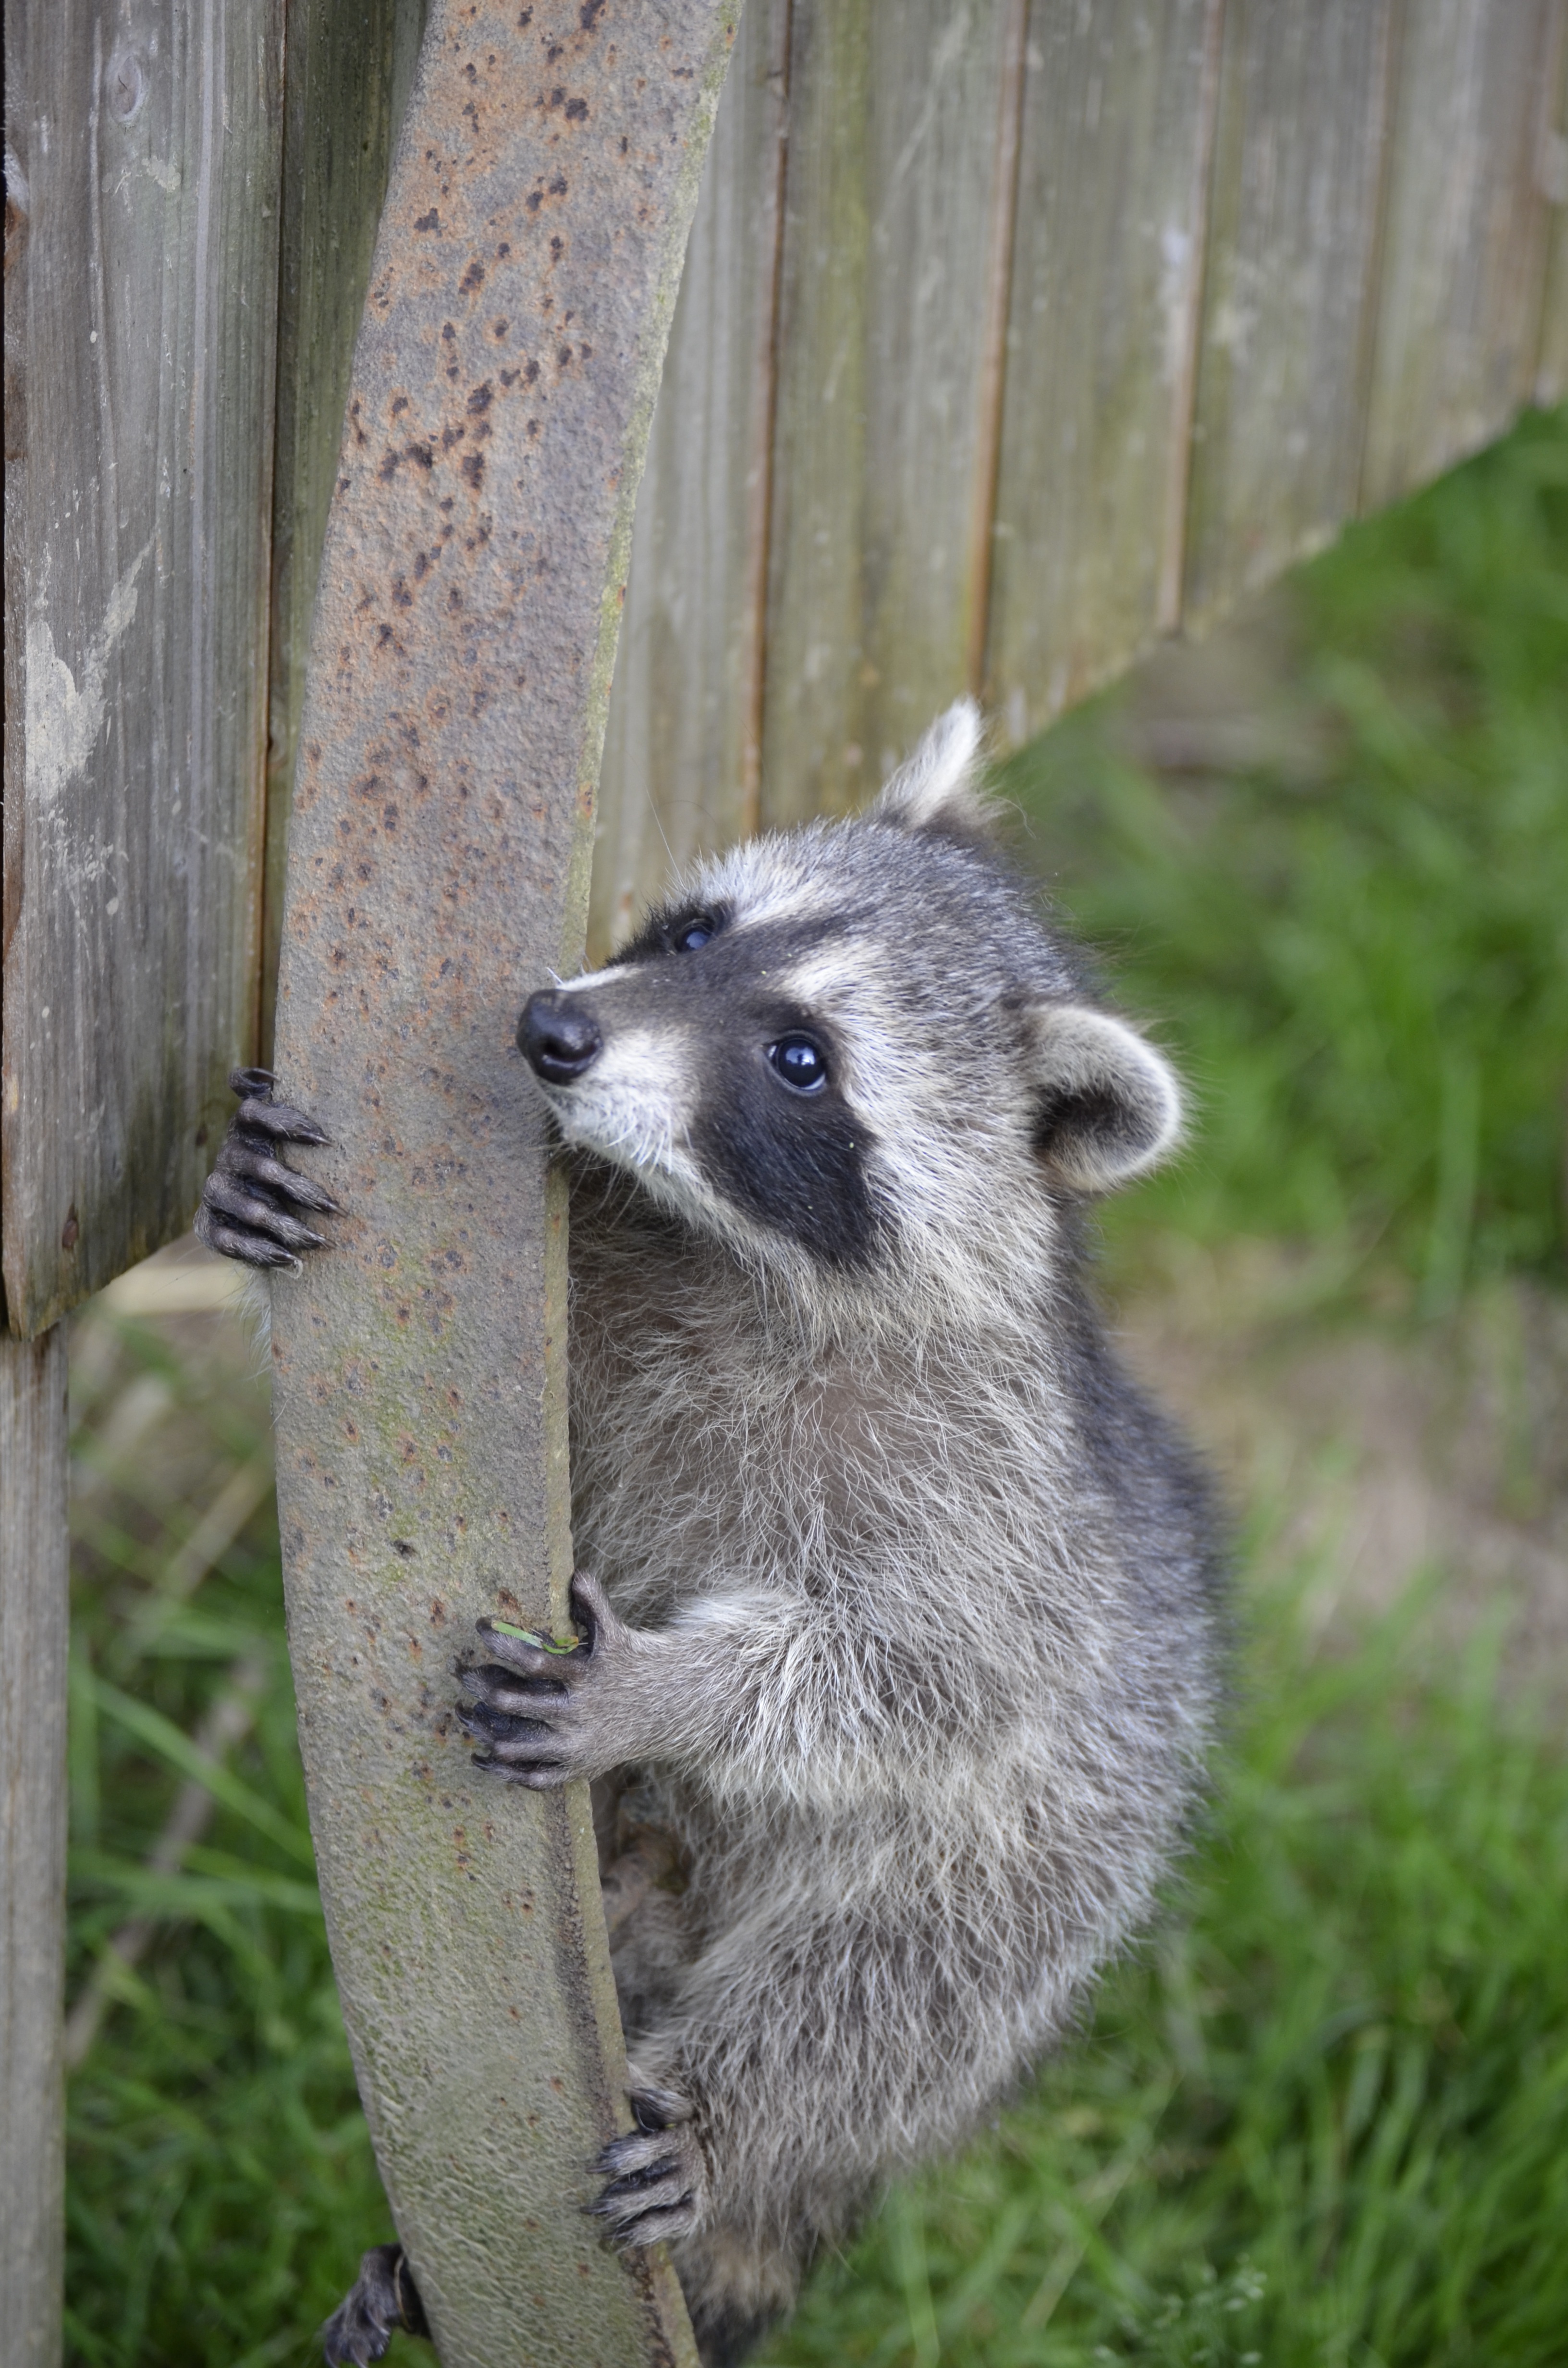
sweet, wildlife, zoo, mammal, close, fauna, face, eyes, raccoon, furry, vertebrate, meerkat, animal world, head drawing, awakened, tank buster, procyon, procyonidae